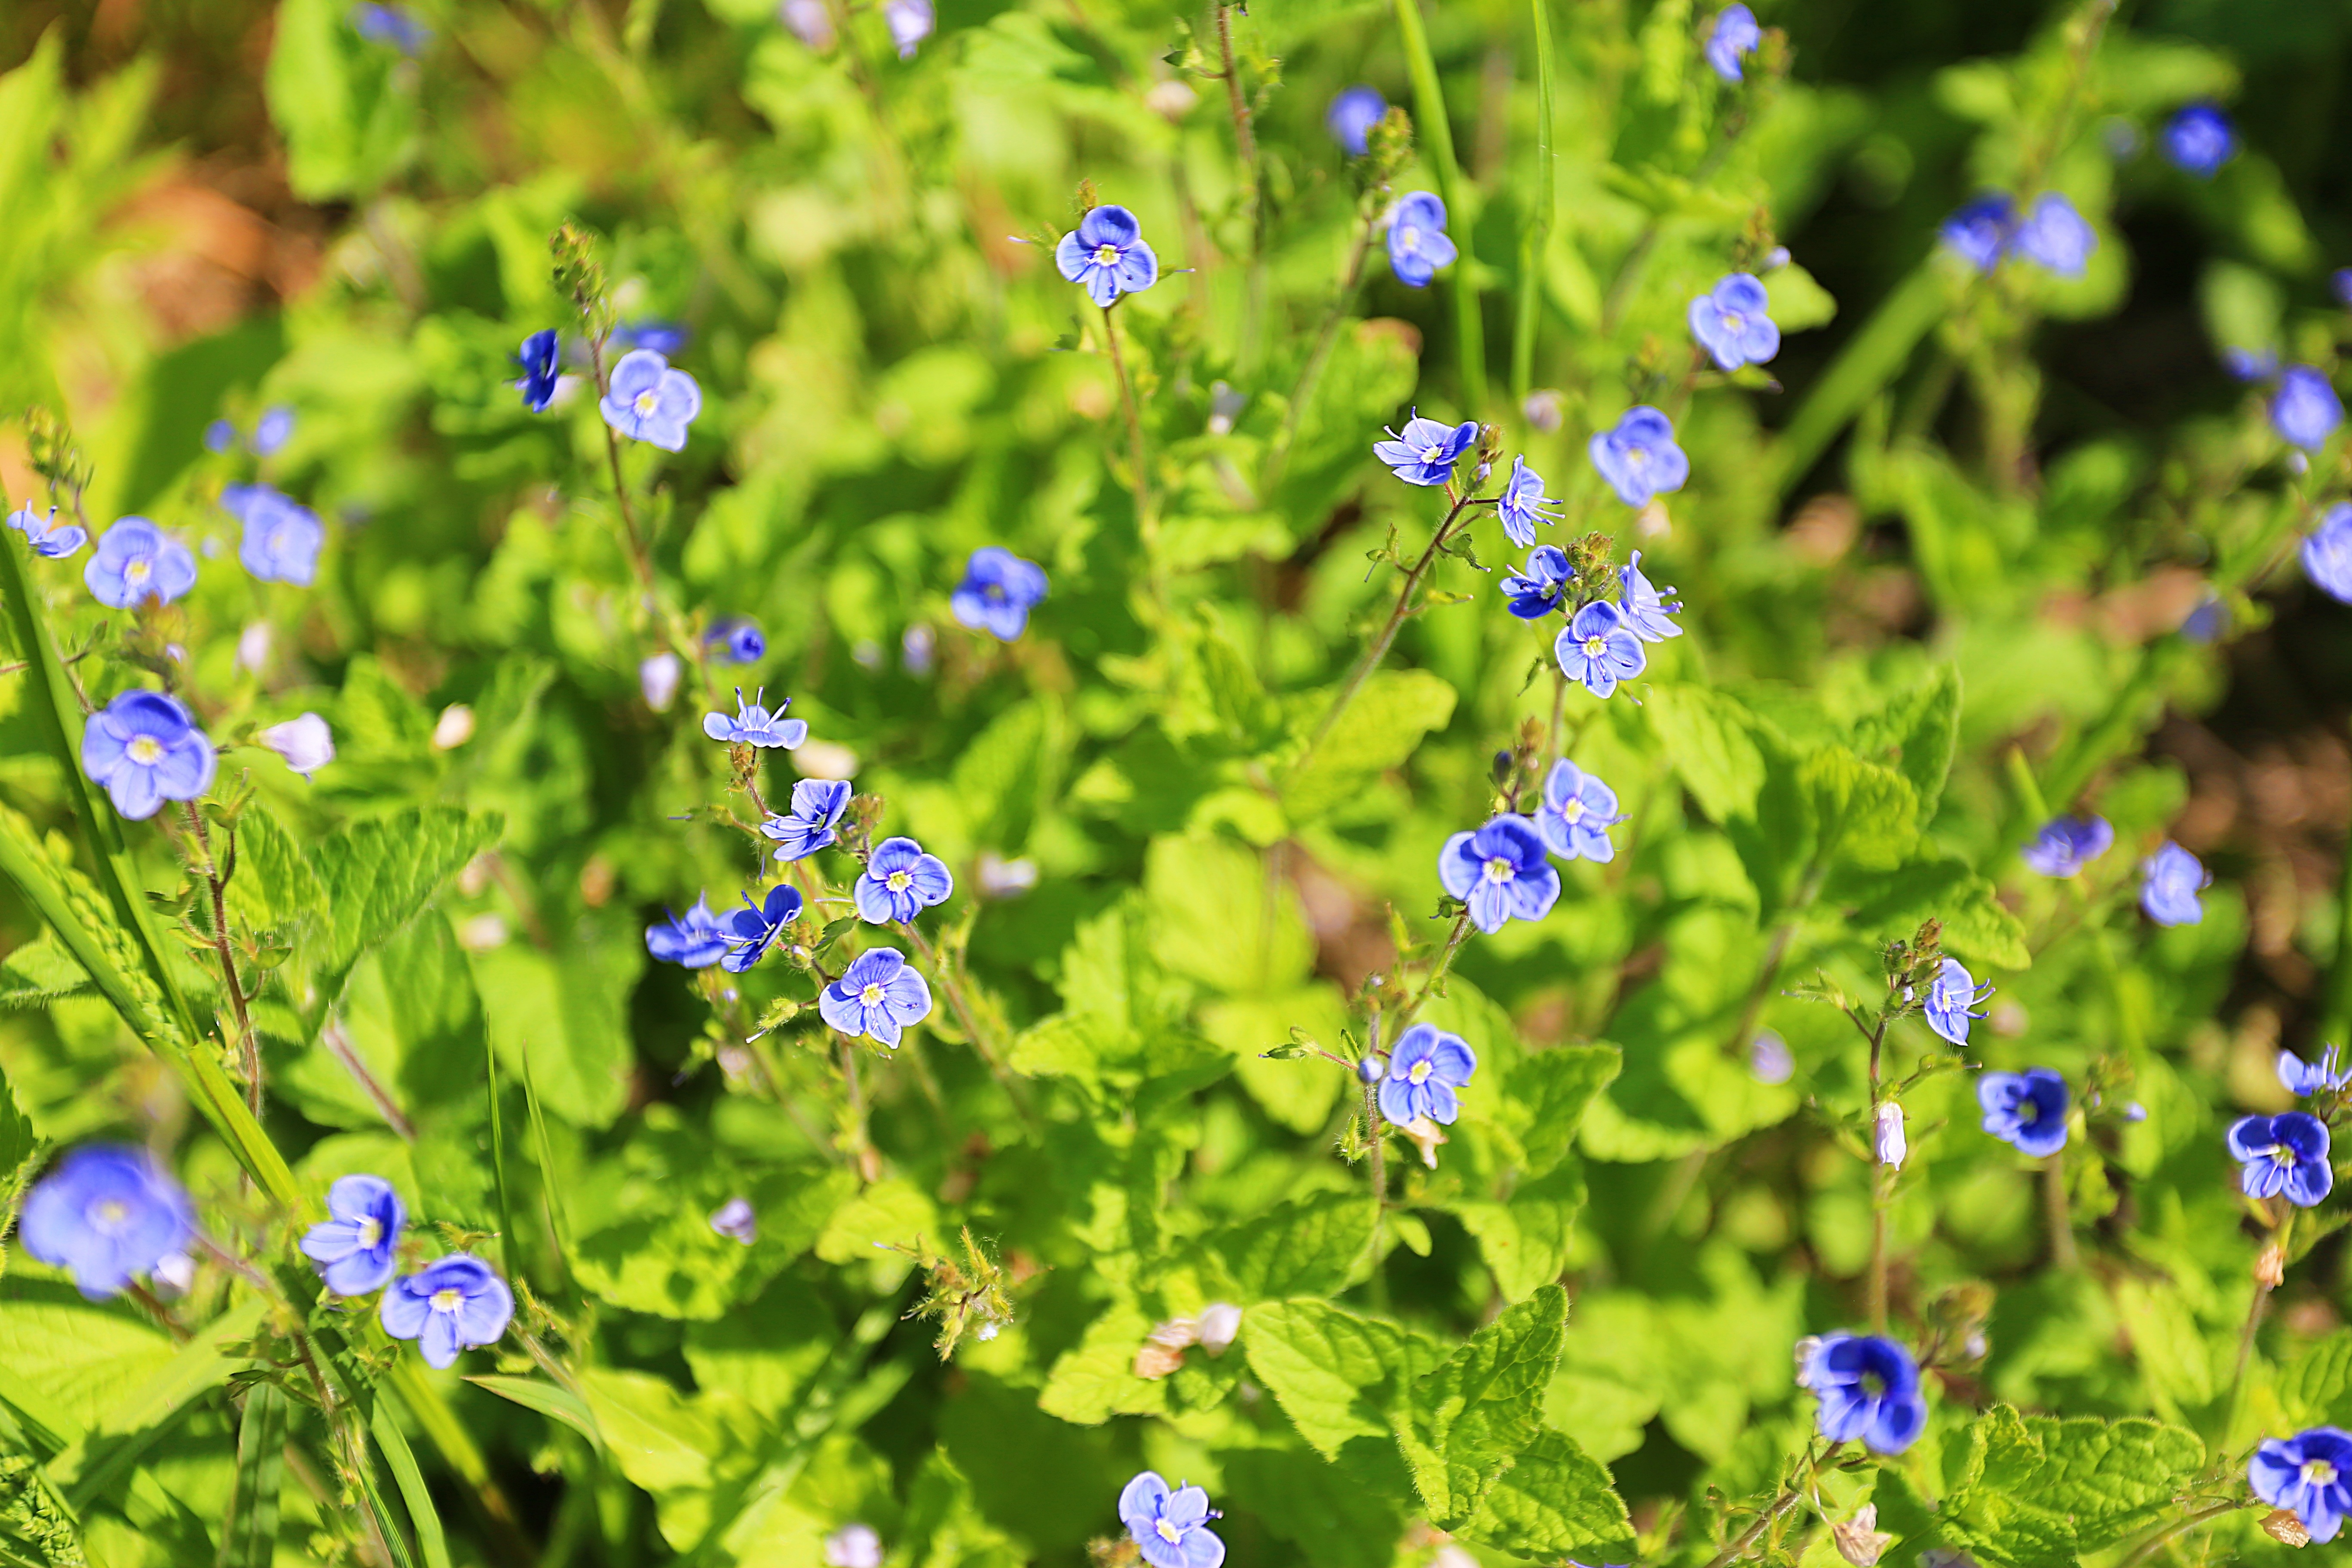
nature, plant, sun, meadow, flower, summer, vacation, herb, journey, flora, heat, wildflower, flowers, forget me not, beauty, bluebonnet, russia, lupin, living nature, beauty in nature, summer flowers, greens, blue flowers, flowering plant, borage family, annual plant, land plant, alkanna tinctoria